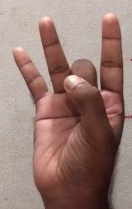
ASL sign: 8